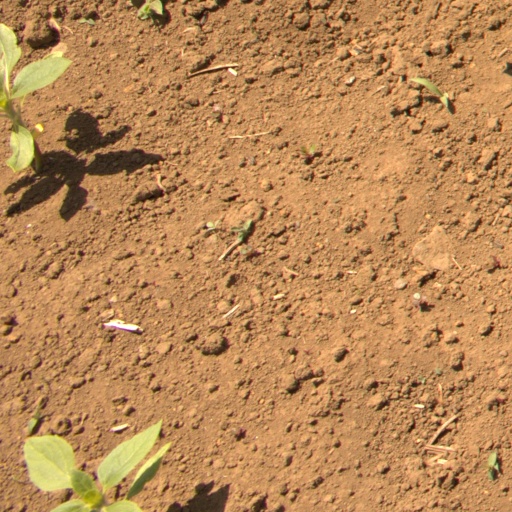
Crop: Jerusalem artichoke